Paul Tighe

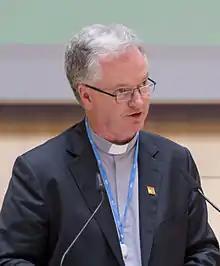
Tighe in 2015

Paul Desmond Tighe (born 12 February 1958) is an Irish Catholic prelate who has served as Secretary of the Section of Culture of the Dicastery for Culture and Education since 2022. He was appointed Titular Bishop of Drivastum by Pope Francis in 2016.